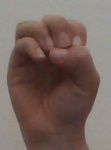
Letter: ha